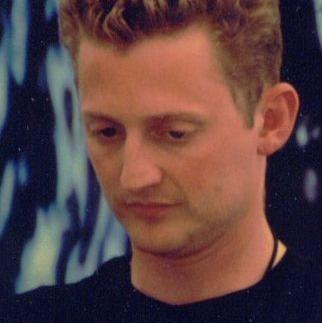
Age: 33